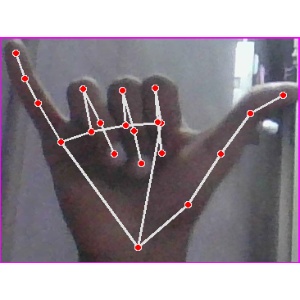
अक्षर: य